Port Louis

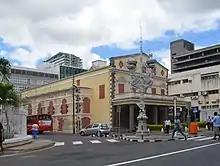
Port Louis Theatre

Port-Louis houses several secondary schools which include Alpha College, Bhujoharry College, Labourdonnais College, Port Louis Academy, Loreto College, Madad Ul Islam Girls College, Muslim Girls College, City College, Full Day School, Institute of Islamic and Secular Studies, London College, Ocep The Open College, and Port Louis High School, MEDCO Trinity Secondary School, MEDCO Trinity Secondary School, Port Louis North SSS, and Sir Abdool Razack Mohammed SSS, Goolam Mohammed Dawjee Atchia State College, MEDCO Cassis Secondary School, Renganaden Seeneevassen SSS, Port Louis SSS and Royal College Port Louis. The state also operates a vocational school for boys, Immaculee Conception SSV.